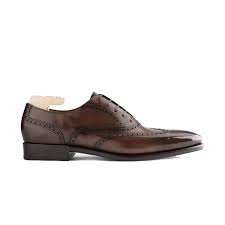
Label: Brogue